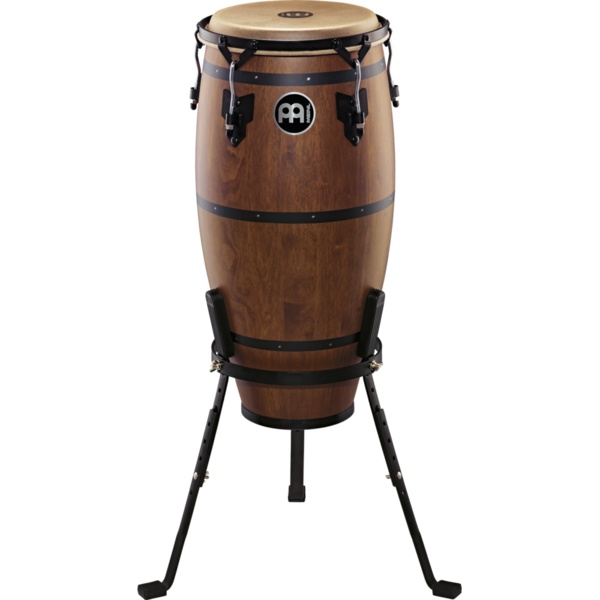
HTC11WB-M Quinto 11" Serie Headliner Designer
Cubano retro. Color café nogal ------ 11" quinto Parcho seleccionado de piel de Buffalo Incluye pedestal tipo cesta 8 mm fuerte afinación Gomas 2 mm redondeadas
Brand: Meinl Percussion
Category: Arts & Entertainment > Hobbies & Creative Arts > Musical Instruments > Percussion > Hand Percussion > Hand Drums > Congas > Quintos